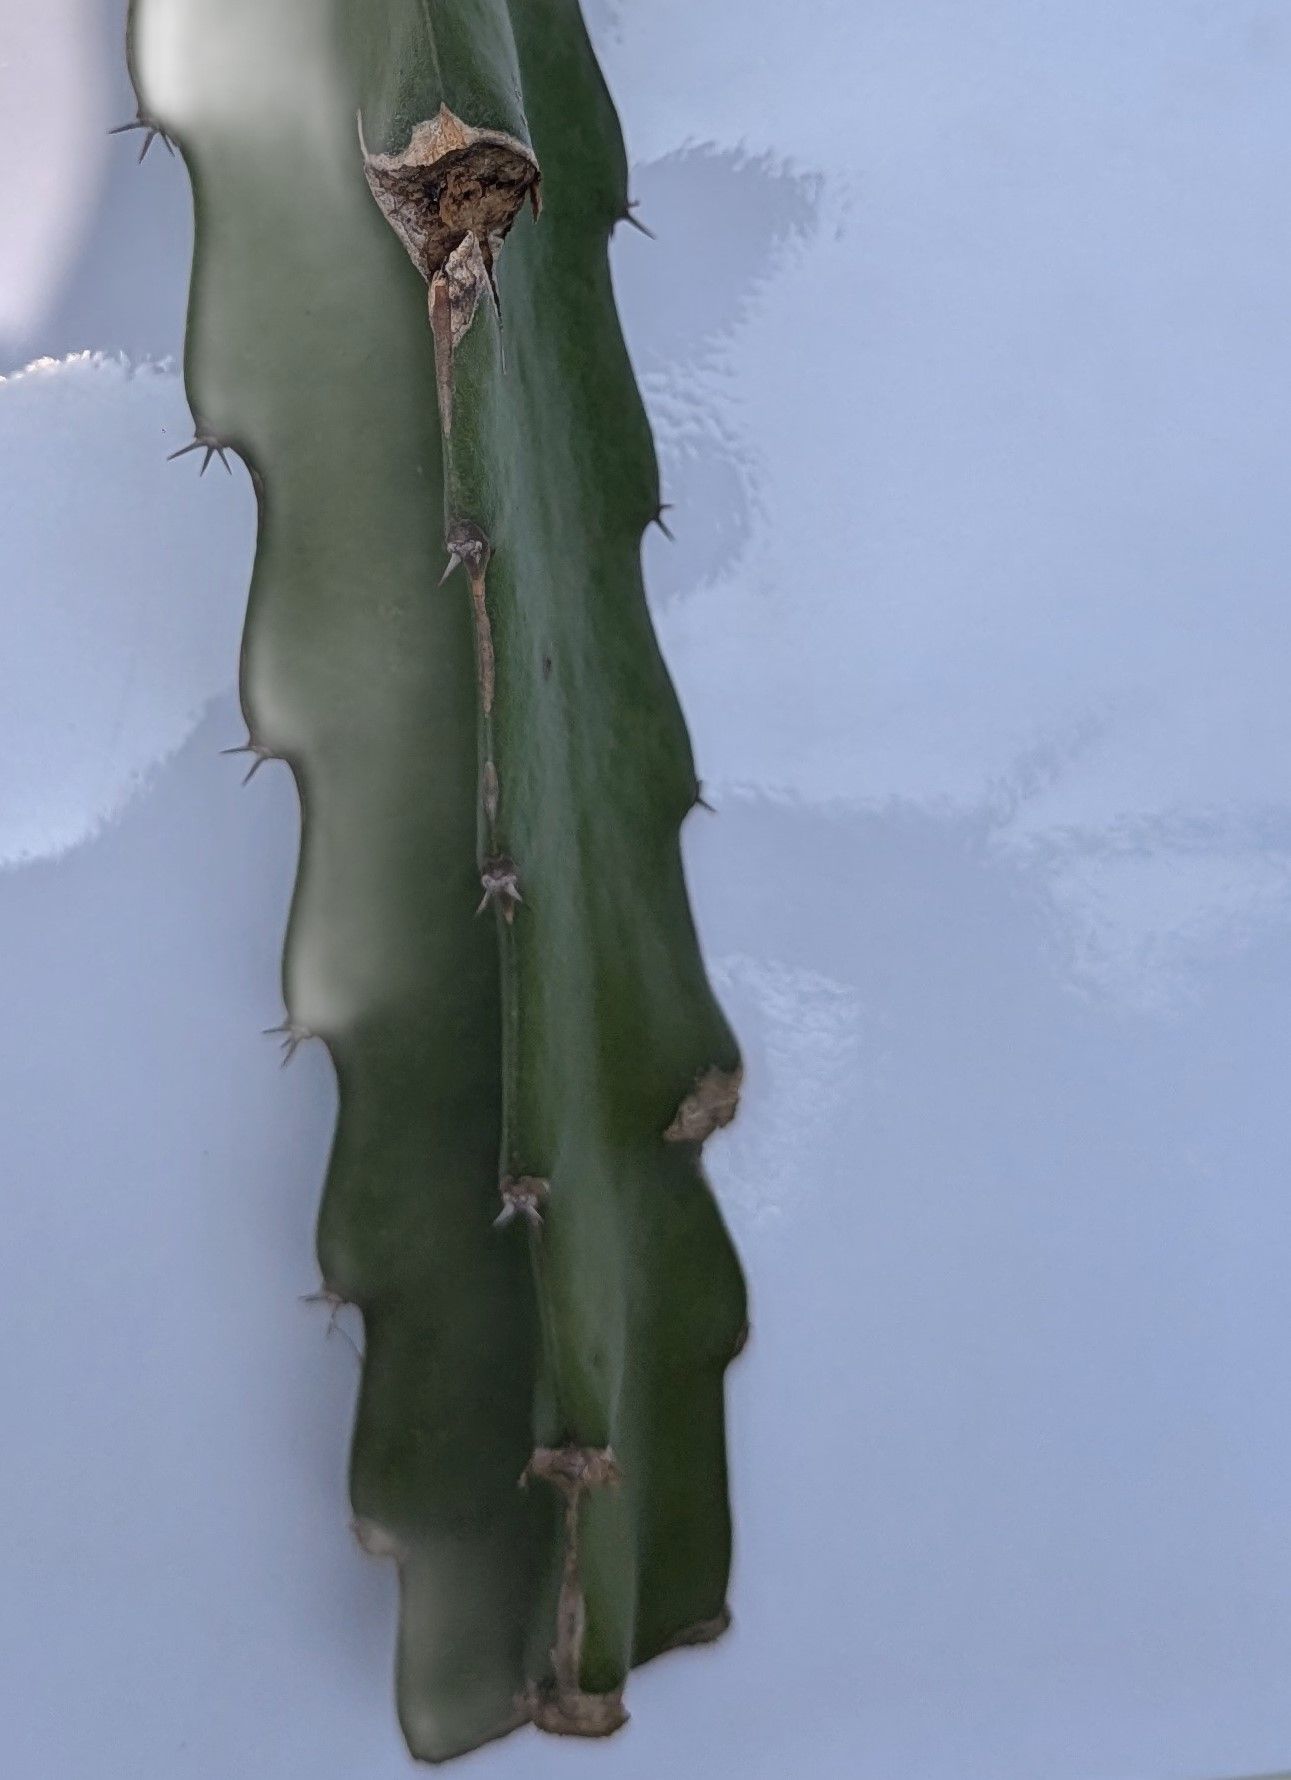
Label: Good leaf